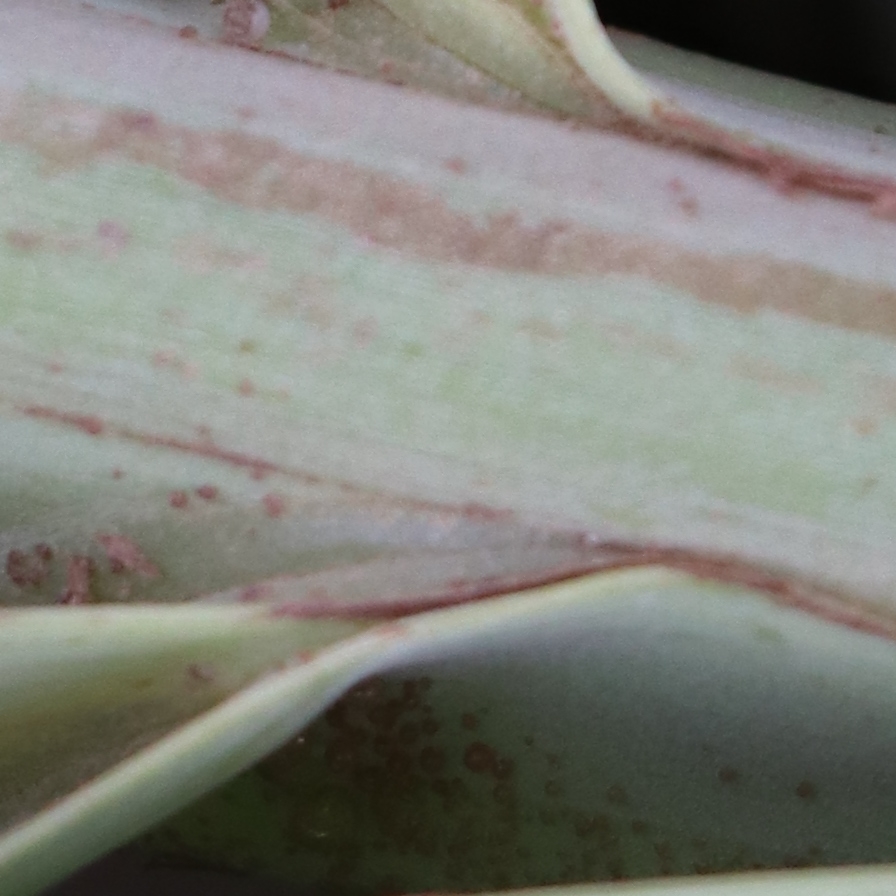
Label: Honey